Gordon Kaufmann

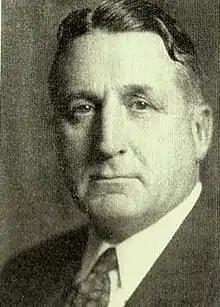

Gordon Bernie Kaufmann (19 March 1888 – 1 March 1949) was an English-born American architect mostly known for his work on the Hoover Dam.